Here Come the Munsters

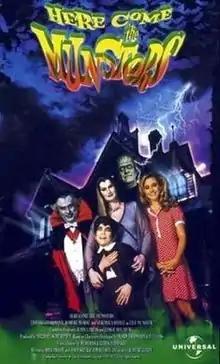
Release poster

Here Come the Munsters is a science fiction comedy television film based on the 1960s CBS television series, "The Munsters" and was directed by Robert Ginty and written by Bill Prady, Jim Fisher, and Jim Staahl. The film stars Edward Herrmann, Christine Taylor, Veronica Hamel and Mathew Botuchis as the Munster family and tells the story of their arrival in the US from Transylvania. It aired on Fox on October 31, 1995.